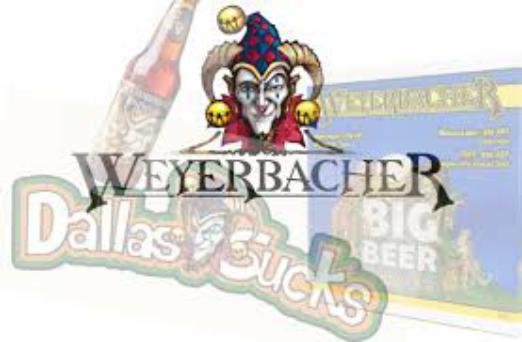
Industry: Necessities